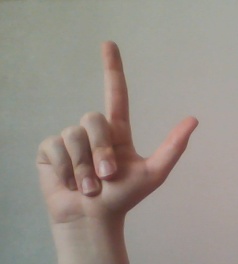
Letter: laam